Alexandria Eschate

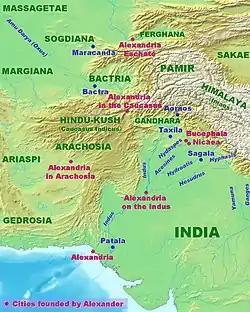
"Alexandria Eschate" was located in the Ferghana Valley. (top, center).

In order to secure Sogdiana, the northeastern corner of the Persian empire, Alexander targeted Cyropolis and a half dozen other cities in 329 BC.